Westonzoyland Pumping Station Museum

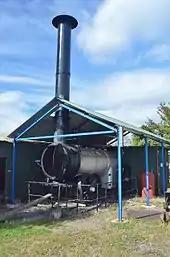
The Marshall boiler

At the western end of the site is the pump house. It houses the 1861 engine which was built by Easton and Amos of London, to a design patented in 1858 by Charles Amos. It is a twin-cylinder, vertical condensing engine, driving a centrifugal pump developed by John Appold. A similar engine was on display at The Great Exhibition of 1851 and was shown to be able to lift 100 tons of water per minute, to a height of . The engine was originally powered by Cornish boilers, but these were replaced in with 1914 Lancashire boiler, with two fire tubes, made by Fred Danks. The boiler is beyond economic restoration.